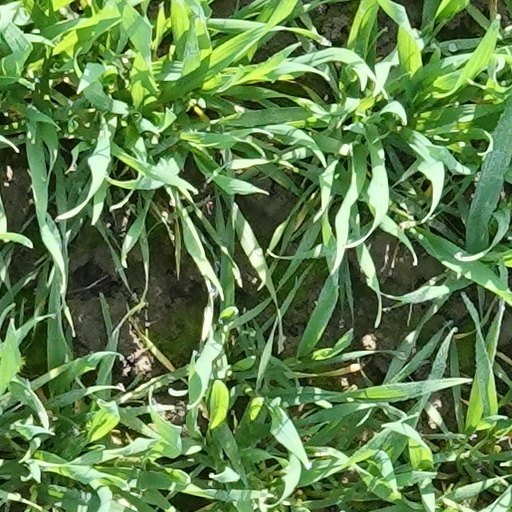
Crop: wheat